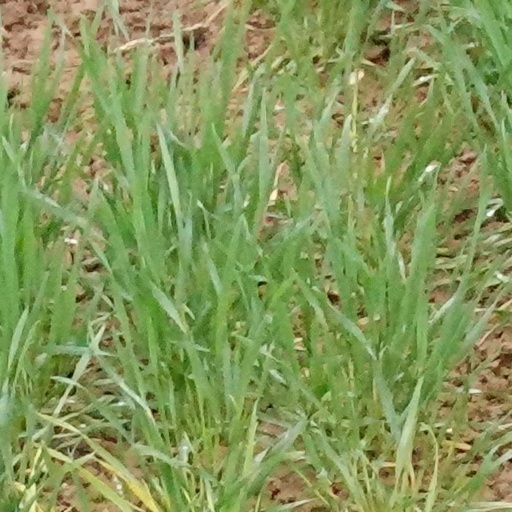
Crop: wheat